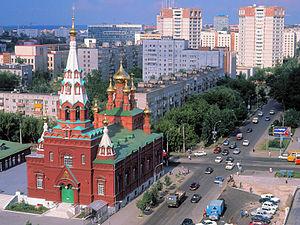
Ci-après la liste des villes de Russie dont la population était supérieure à 100 000 habitants au recensement de 2010. La capitale administrative des différents sujets fédéraux est indiquée en gras.
Perm est une ville de l'Ouest de la Russie et la capitale administrative du kraï de Perm. Sa population s'élevait à 1 041 876 habitants en 2016.